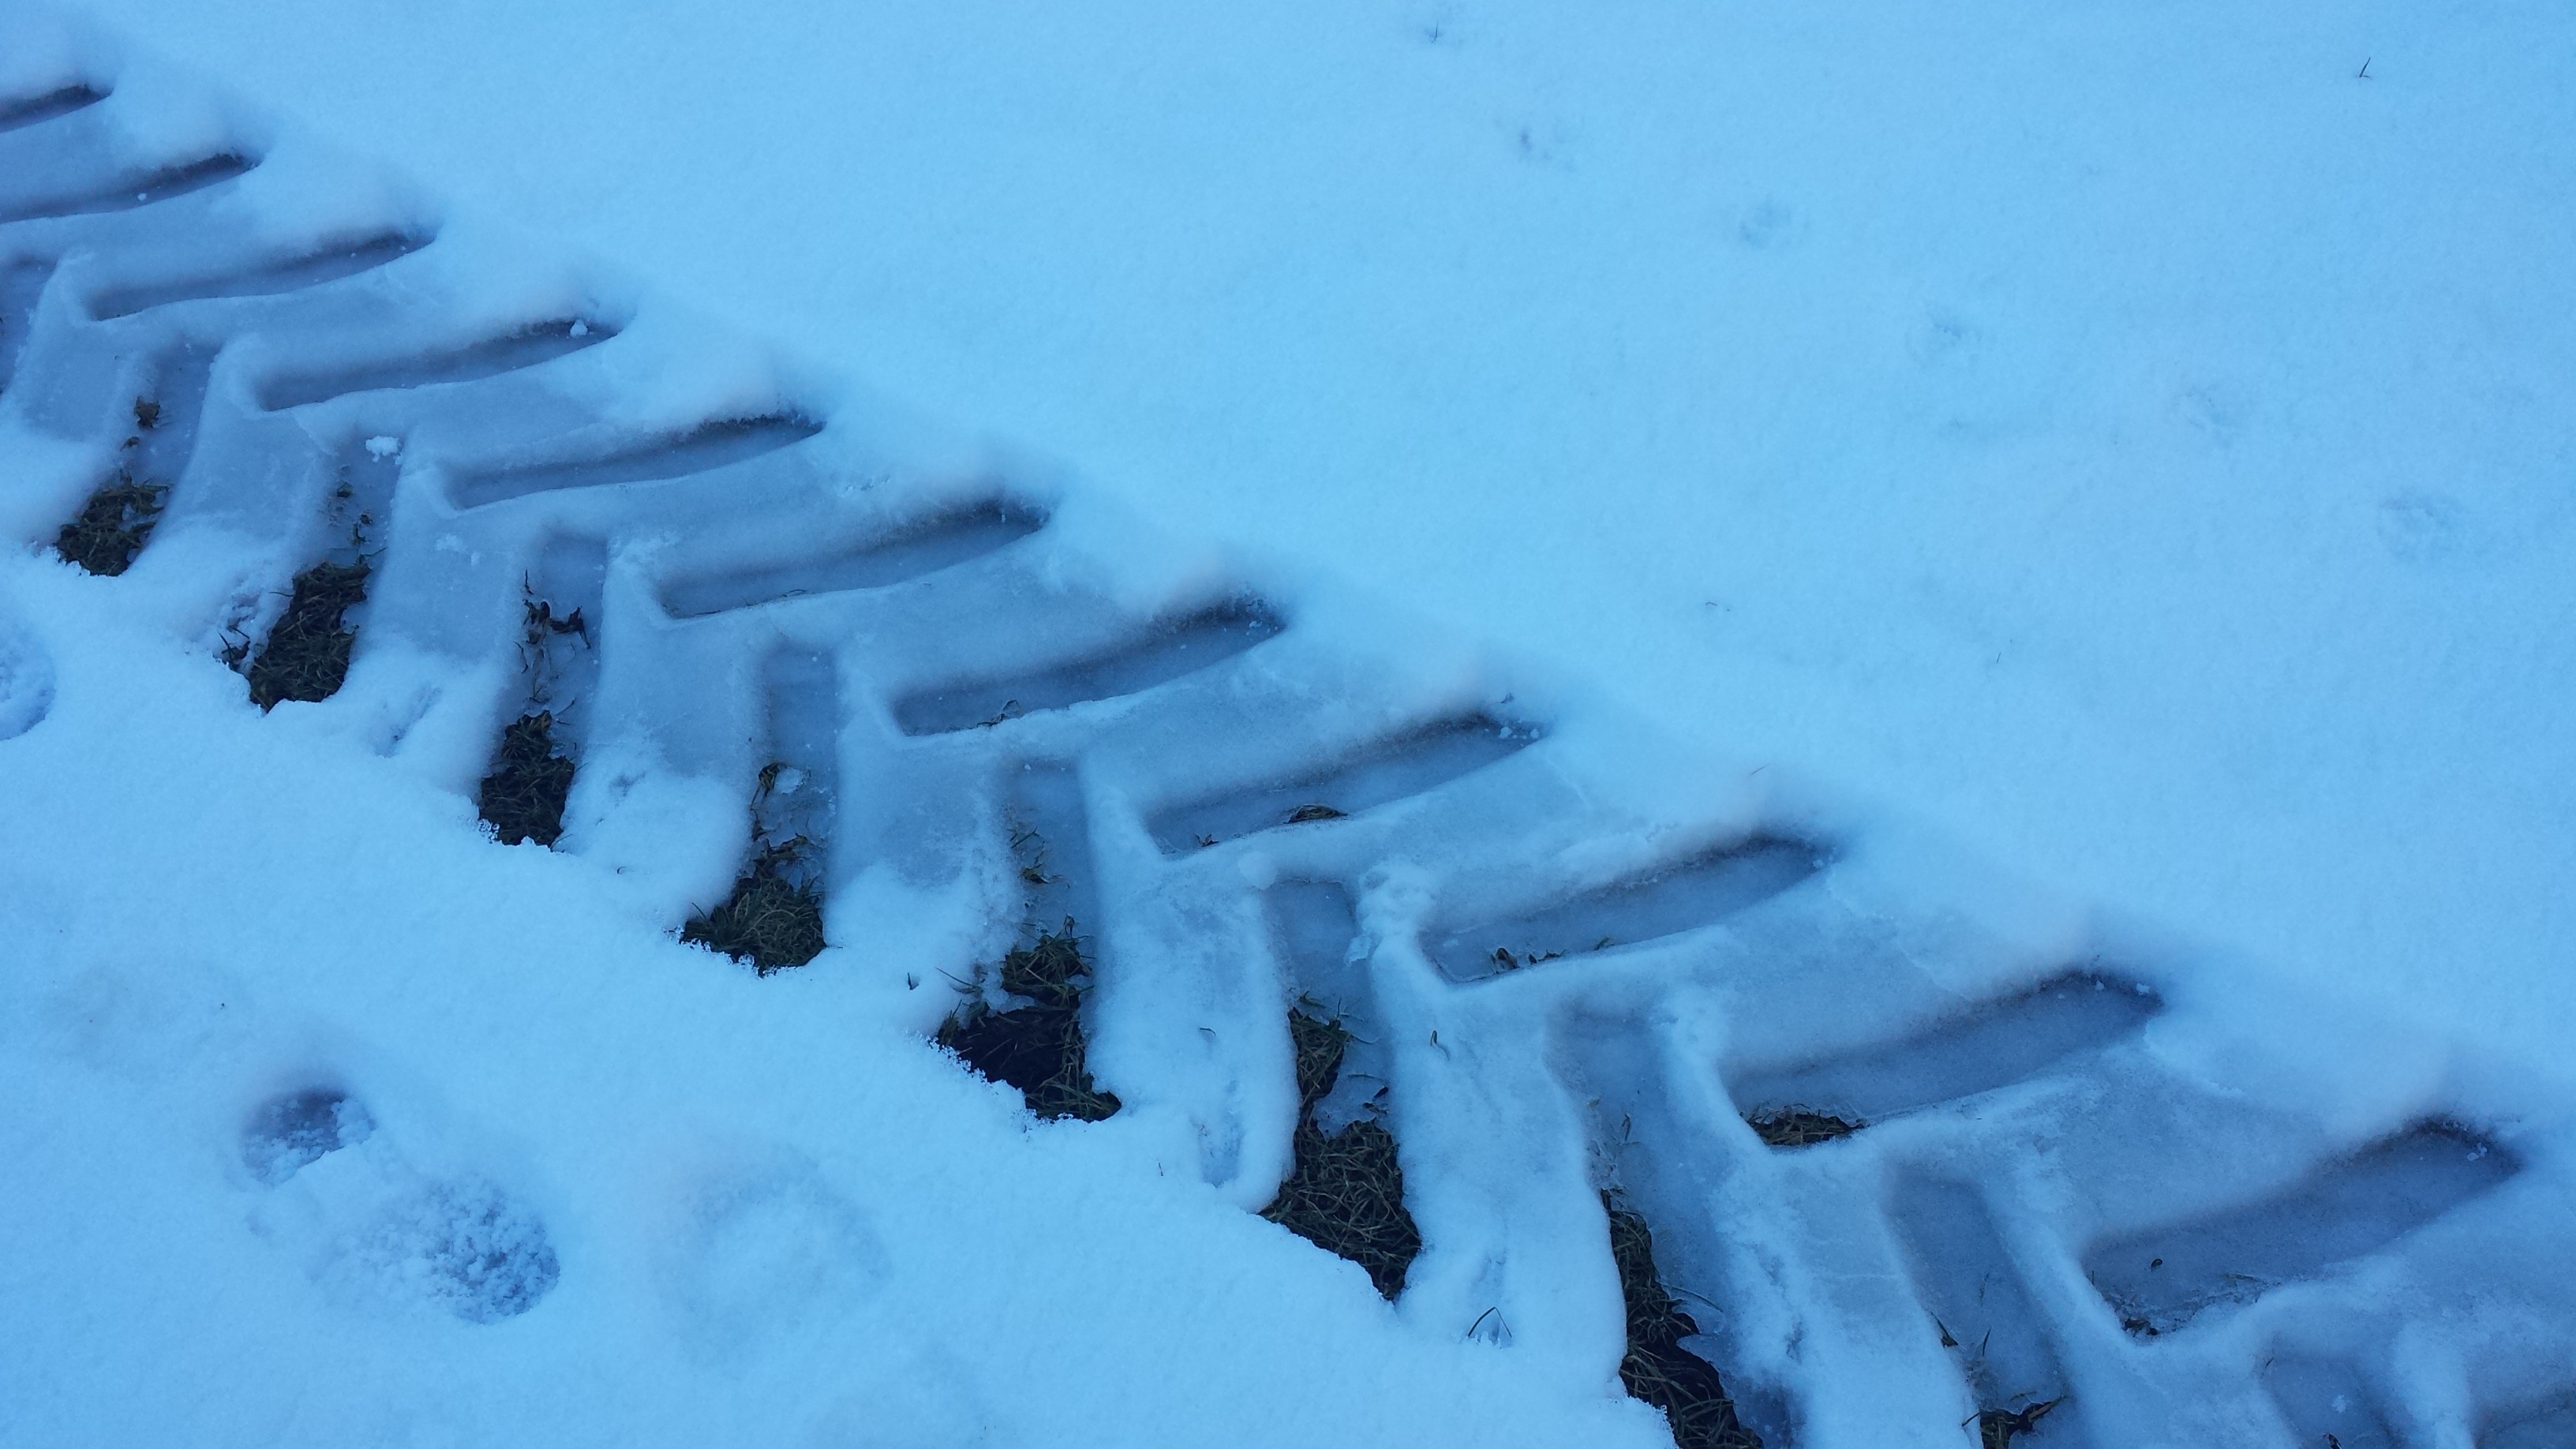
snow, winter, trail, white, footprint, ice, weather, season, tires, blizzard, freezing, rim manufacturer, winter storm